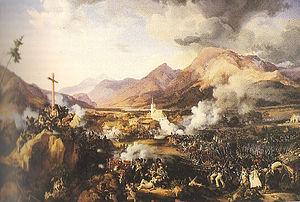
La bataille de Wörgl se déroula lors de la rébellion tyrolienne de 1809.